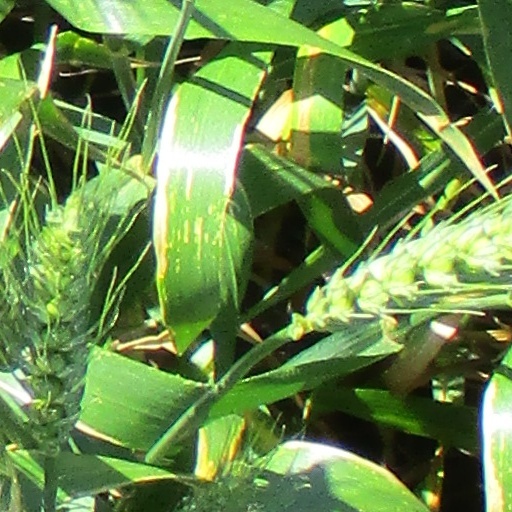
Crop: wheat